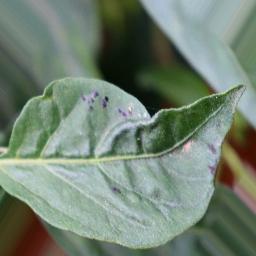
Label: mites_and_trips